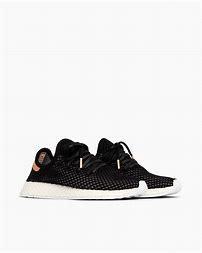
Brand: Adidas
Model: Deerupt Runner